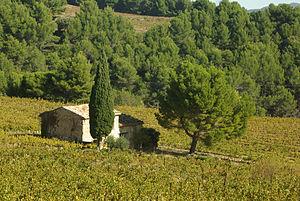
Cabanon et son cyprès au milieu des vignes près de Beaumes-de-Venise
Les Dentelles de Montmirail, situées dans le département français de Vaucluse, sont une chaîne de montagne qui marque la limite occidentale des monts de Vaucluse. Elles sont situées au nord de Carpentras, au sud de Vaison-la-Romaine et à l'ouest du mont Ventoux. Leur point culminant est la crête de Saint-Amand à 722 mètres d'altitude.